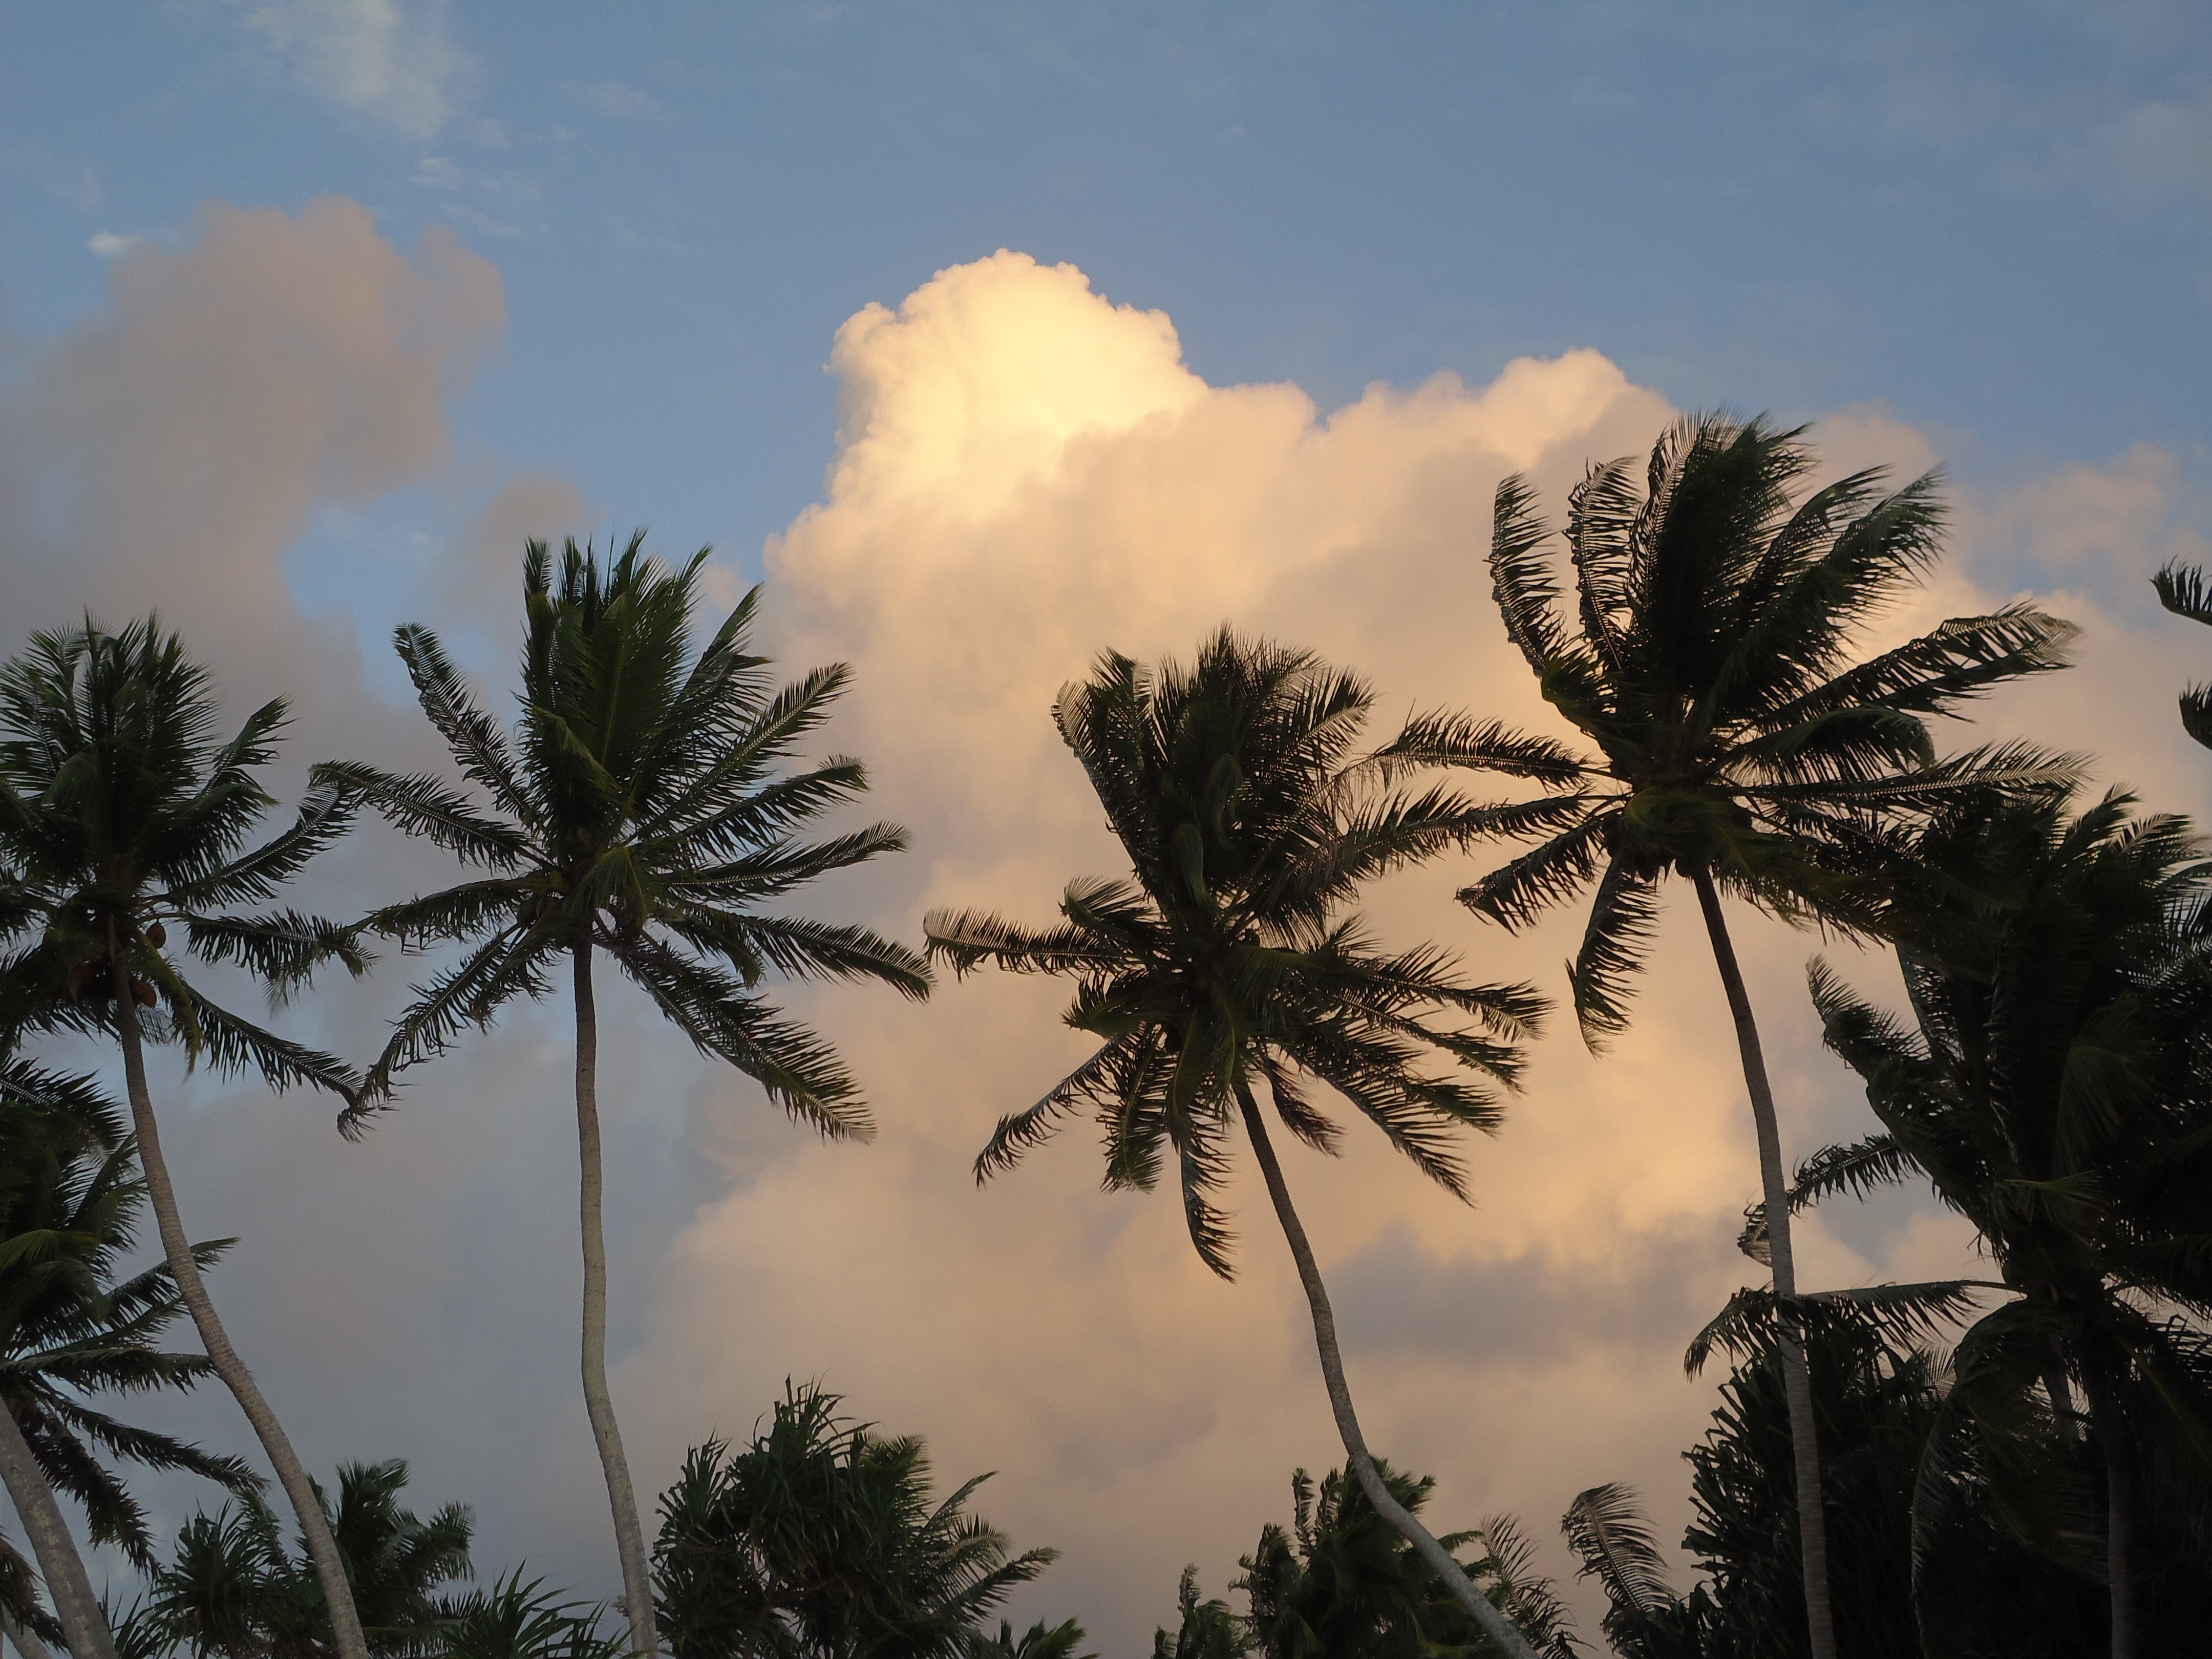
beach, tree, nature, cloud, plant, sky, sunset, sunlight, morning, wind, dusk, twilight, clouds, palms, tropics, flowering plant, woody plant, land plant, arecales, palm family